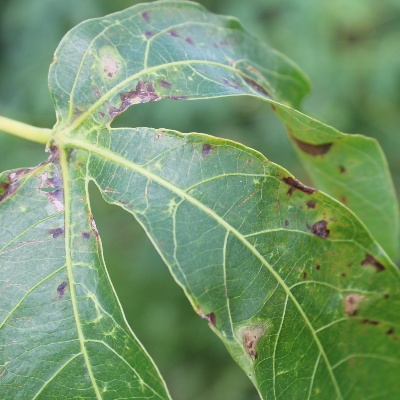
Crop: Cassava
Condition: bacterial blight